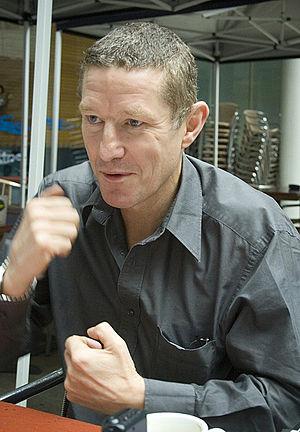
Terry Marsh est un boxeur anglais né le 7 février 1958 à Londres.